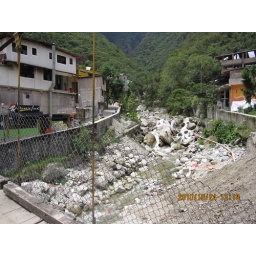
bridge over Aguas Calientes creek,this is a small,beautiful,peaceful mountain town